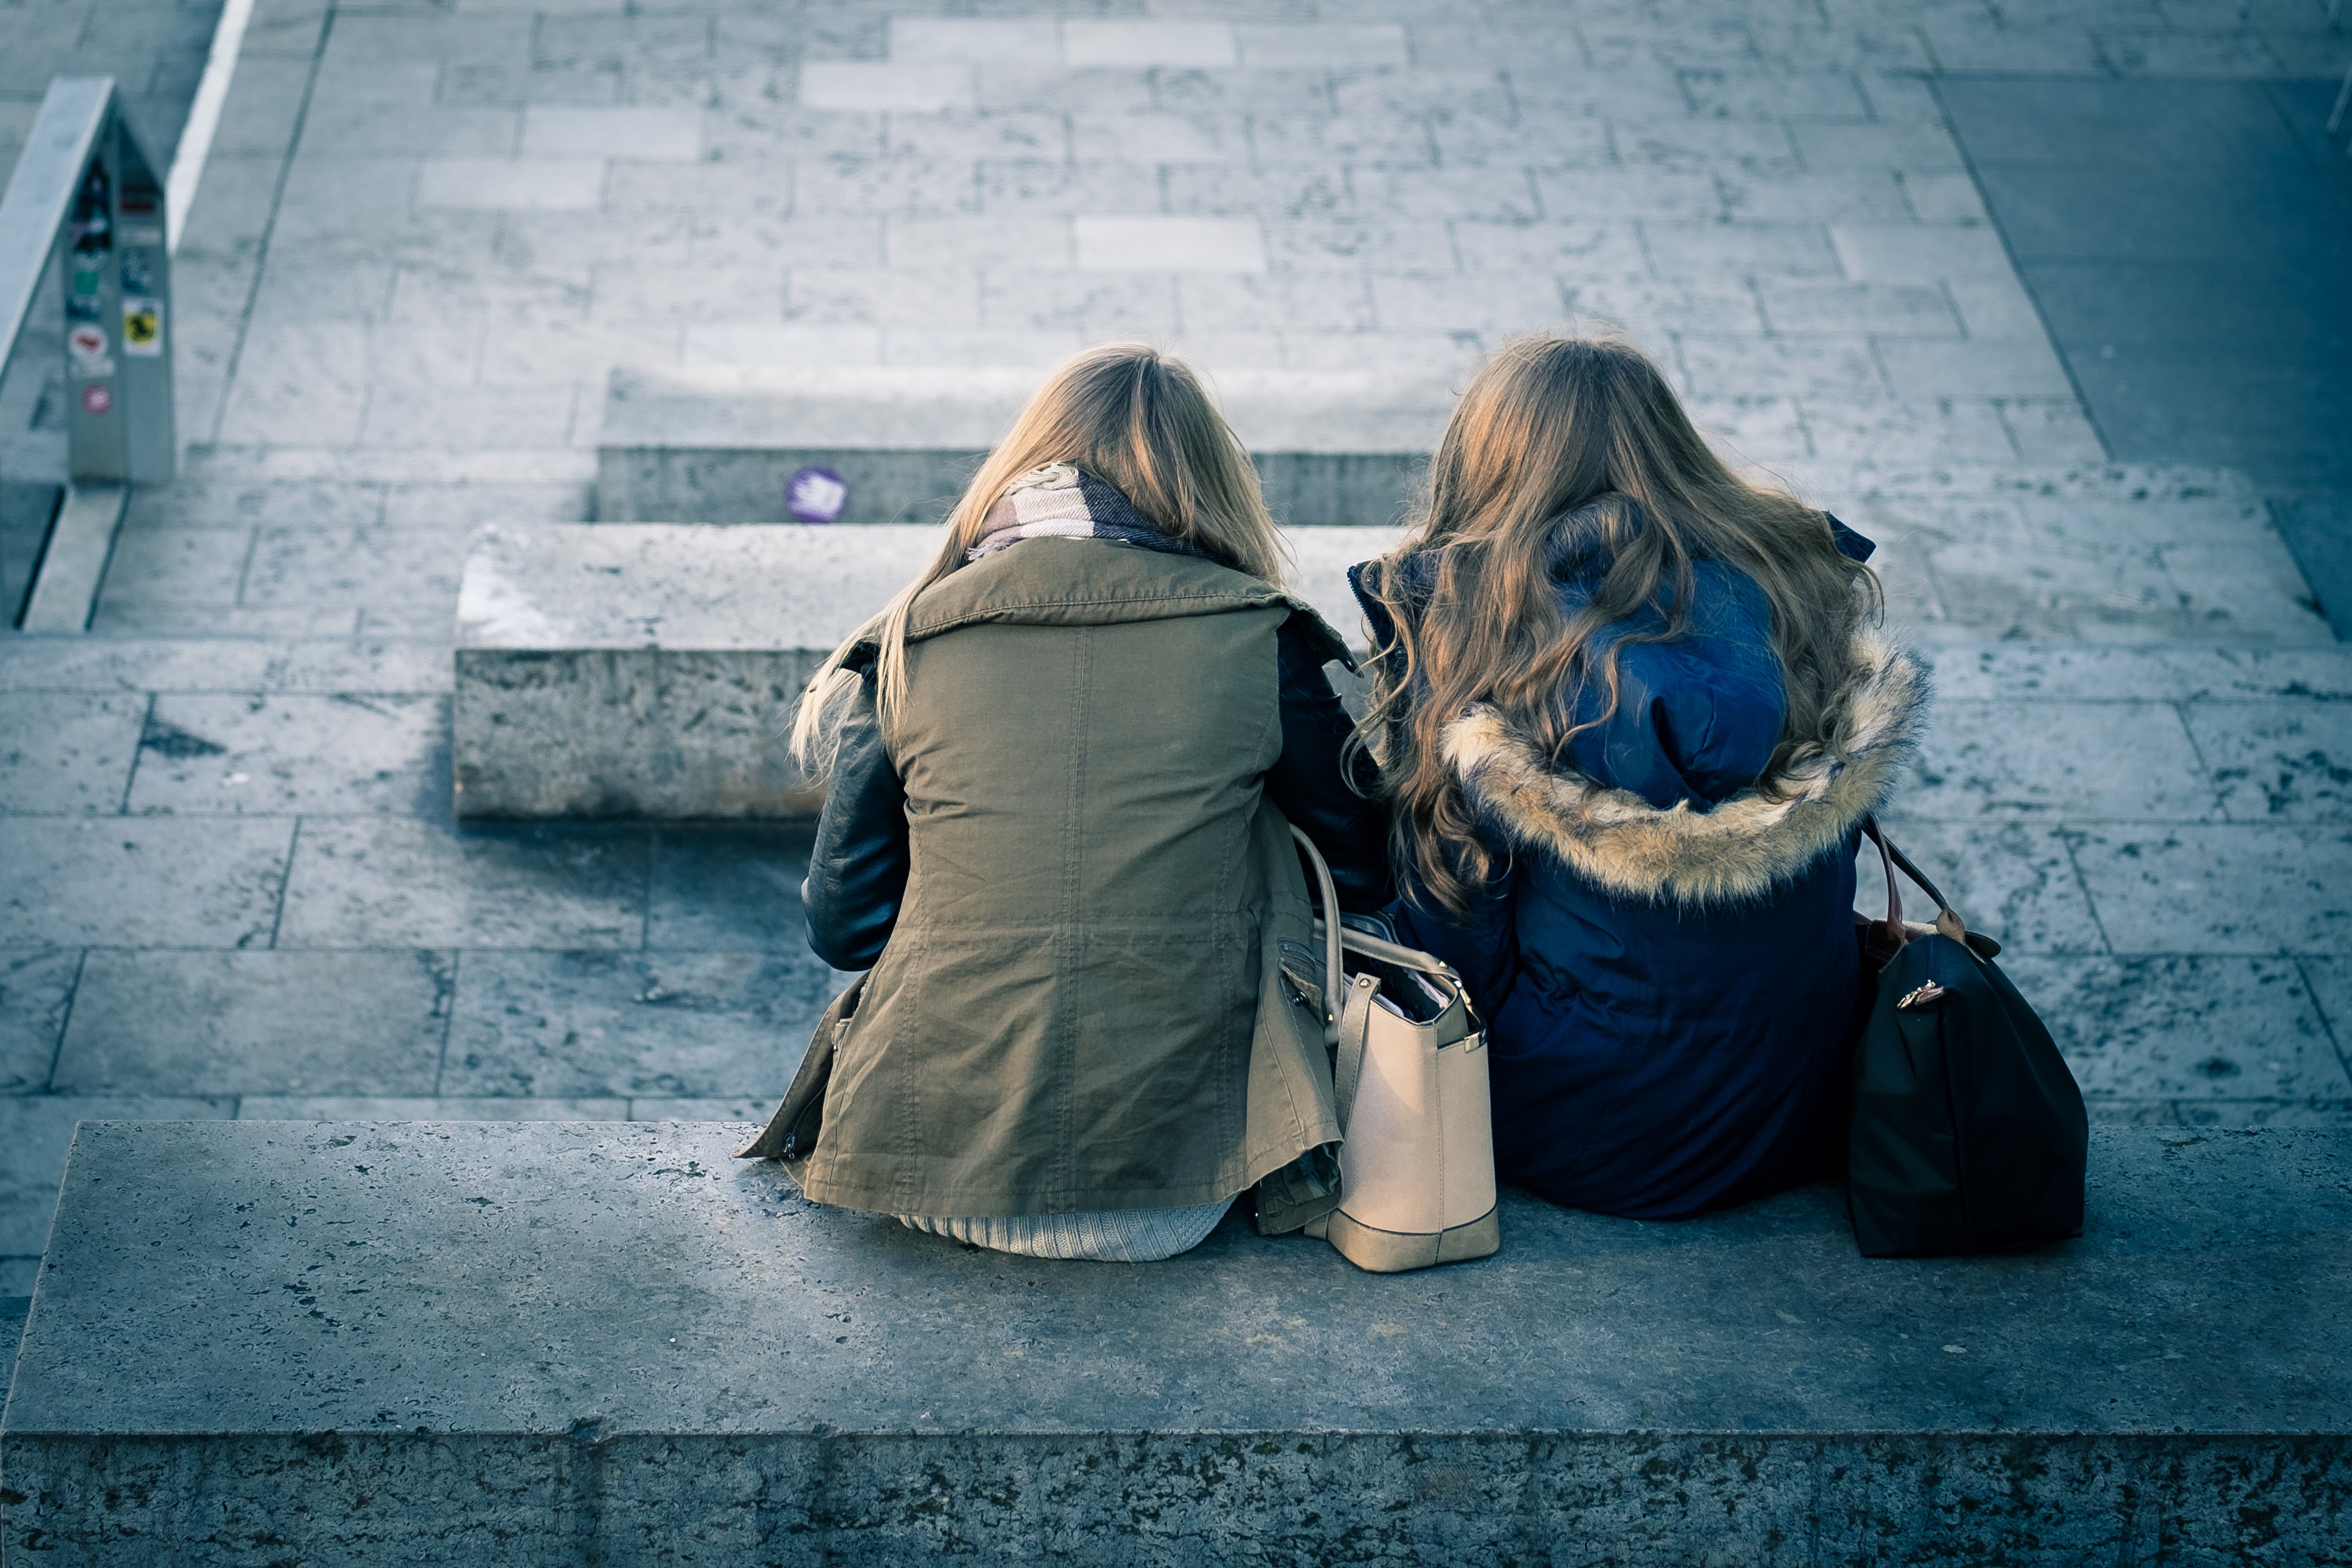
person, girl, white, photography, love, spring, color, sitting, blue, black, dress, photograph, snapshot, beauty, emotion, photo shoot, human positions